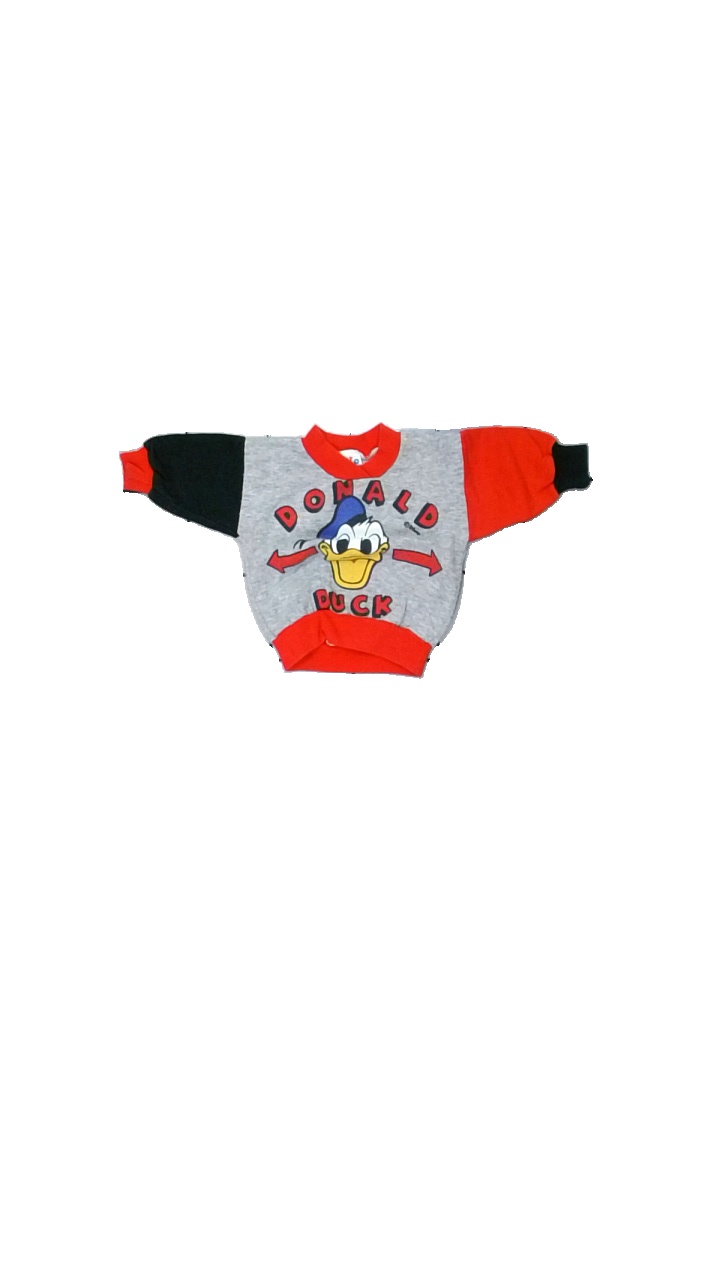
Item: Sweater (Children)
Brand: H&m
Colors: Grey, Black, Red, Multicolor
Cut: Regular
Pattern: Logo print
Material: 100% acrylic
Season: All
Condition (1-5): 2
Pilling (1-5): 1
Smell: Minor
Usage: Export
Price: <50